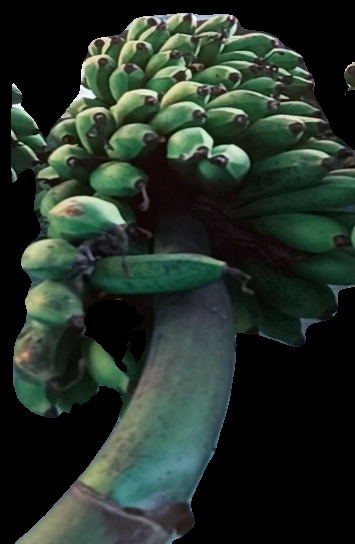
Variety: rasbale
Grade: grade2